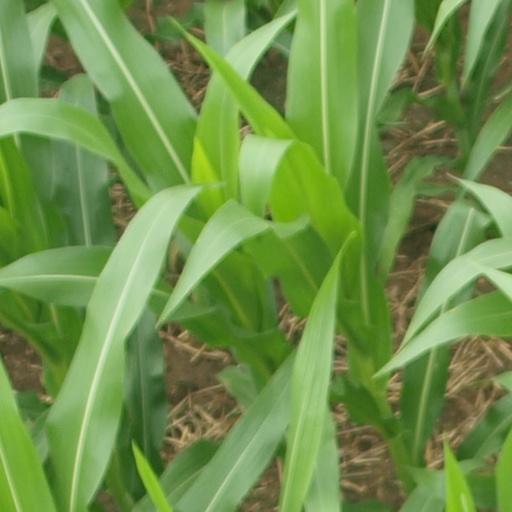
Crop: maize; corn